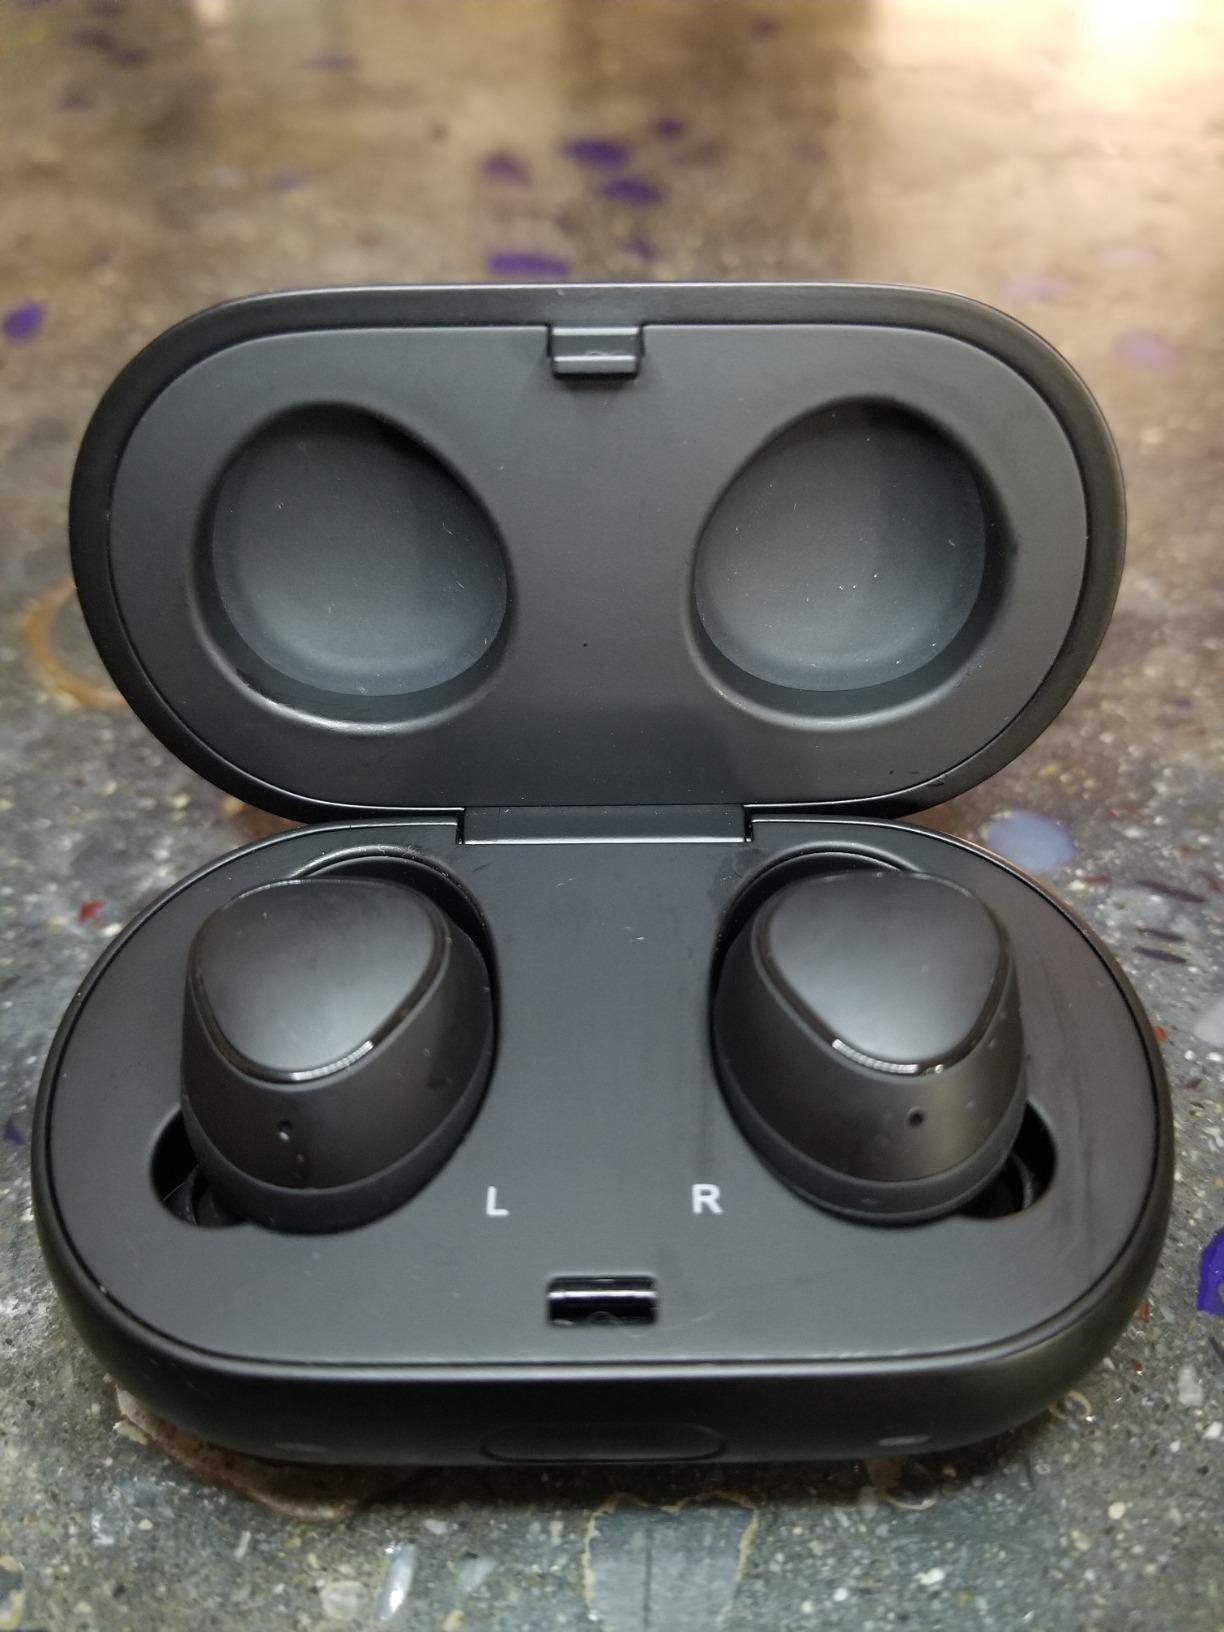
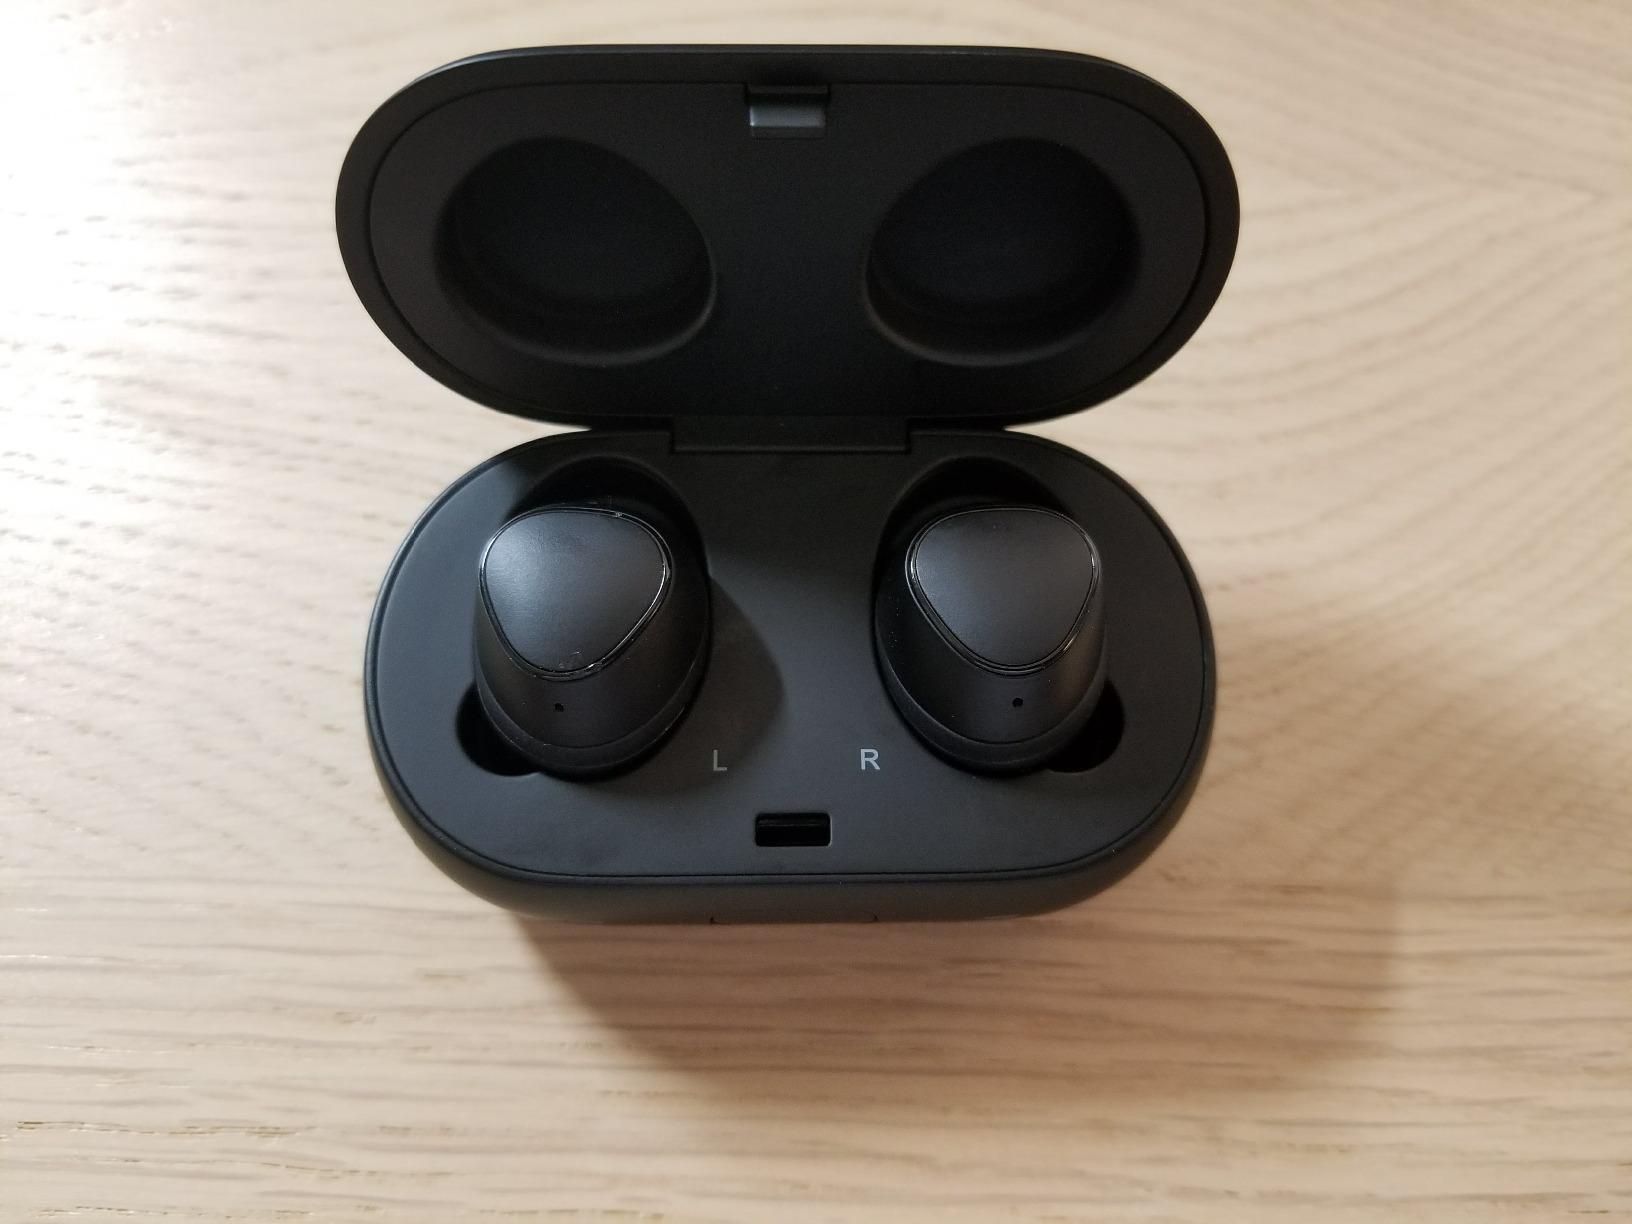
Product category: earbuds
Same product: yes